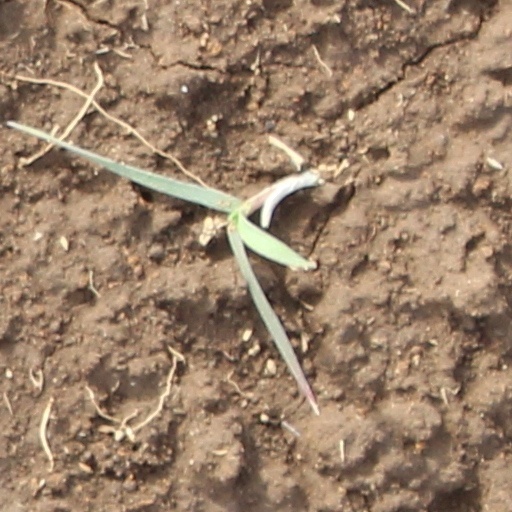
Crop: wheat